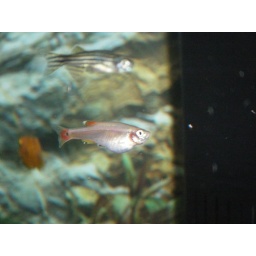
My white cloud mountain minnow (a zebra danio in the background)